Katharine Hepburn

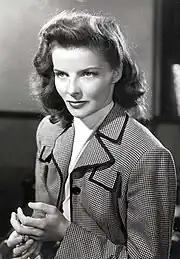
Hepburn, with her unconventional lifestyle and the independent female roles she played on screen (such as Tess Harding in "Woman of the Year", pictured), represented the emancipated woman.

Hepburn stated in her eighties, "I have no fear of death. Must be wonderful, like a long sleep." Her health began to deteriorate not long after her final screen appearance, and she was hospitalized in March 1993 for exhaustion. In the winter of 1996, she was hospitalized with pneumonia. By 1997, she had become very weak and was speaking and eating very little, and it was feared she would die. She showed signs of dementia in her final years. By 2000, she was regarded by her niece to be a "private person". In July 2001, she was admitted to a hospital for pneumonia and a urinary tract infection. In May 2003, an aggressive tumor was found in Hepburn's neck. The decision was made not to medically intervene, and she died from cardiac arrest on June 29, 2003, at the Hepburn family home in Fenwick, Connecticut. She was buried in Cedar Hill Cemetery in Hartford. Hepburn requested there be no memorial service.